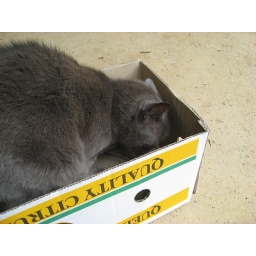
cat in box